Fentanyl

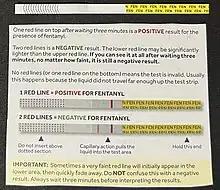
Image of testing strip instructions from the harm reduction organization Dance Safe

Fentanyl has started to make its way into heroin as well as illicitly manufactured opioids and benzodiazepines. Fentanyl contamination in cocaine, methamphetamine, ketamine, MDMA, and other drugs is common. A kilogram of heroin laced with fentanyl may sell for more than US$100,000, but the fentanyl itself may be produced far more cheaply, for about US$6,000 per kilogram. While Mexico and China are the primary source countries for fentanyl and fentanyl-related substances trafficked directly into the United States, India is emerging as a source for finished fentanyl powder and fentanyl precursor chemicals. The United Kingdom illicit drug market is no longer reliant on China, as domestic fentanyl production is replacing imports.